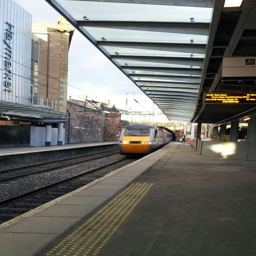
day - meeting mr w on the train